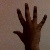
The image shows a hand gesture representing the number 5 in Indian Sign Language.